Peter Paustian

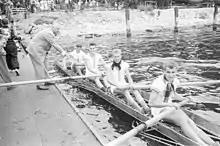
Peter Paustian (second row) in 1957

Peter Paustian is a German rower. He won a gold medal at the 1962 World Rowing Championships in Lucerne with the men's coxless four.